Freedom Train

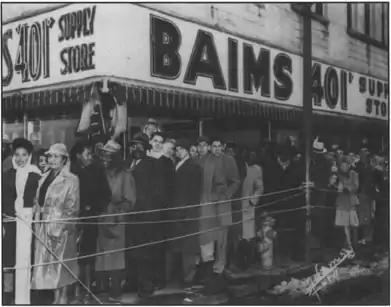
Black and white people waiting together in line to enter the "Freedom Train" in Pine Bluff, Arkansas on January 21, 1948

An ALCO PA diesel-electric locomotive pulled the seven-car train, which carried the original versions of the United States Constitution, the Declaration of Independence, the Truman Doctrine, and the Bill of Rights on its tour of more than 300 cities in all 48 states. As Alaska and Hawaii did not gain statehood until 1959, this train toured all of the U.S. states that existed at the time. It was the first train to visit all 48 contiguous states (the Rexall Train in 1936 had come close, but missed Nevada).